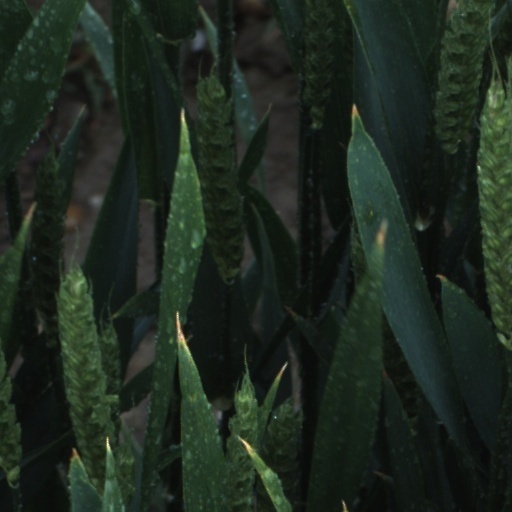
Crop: wheat